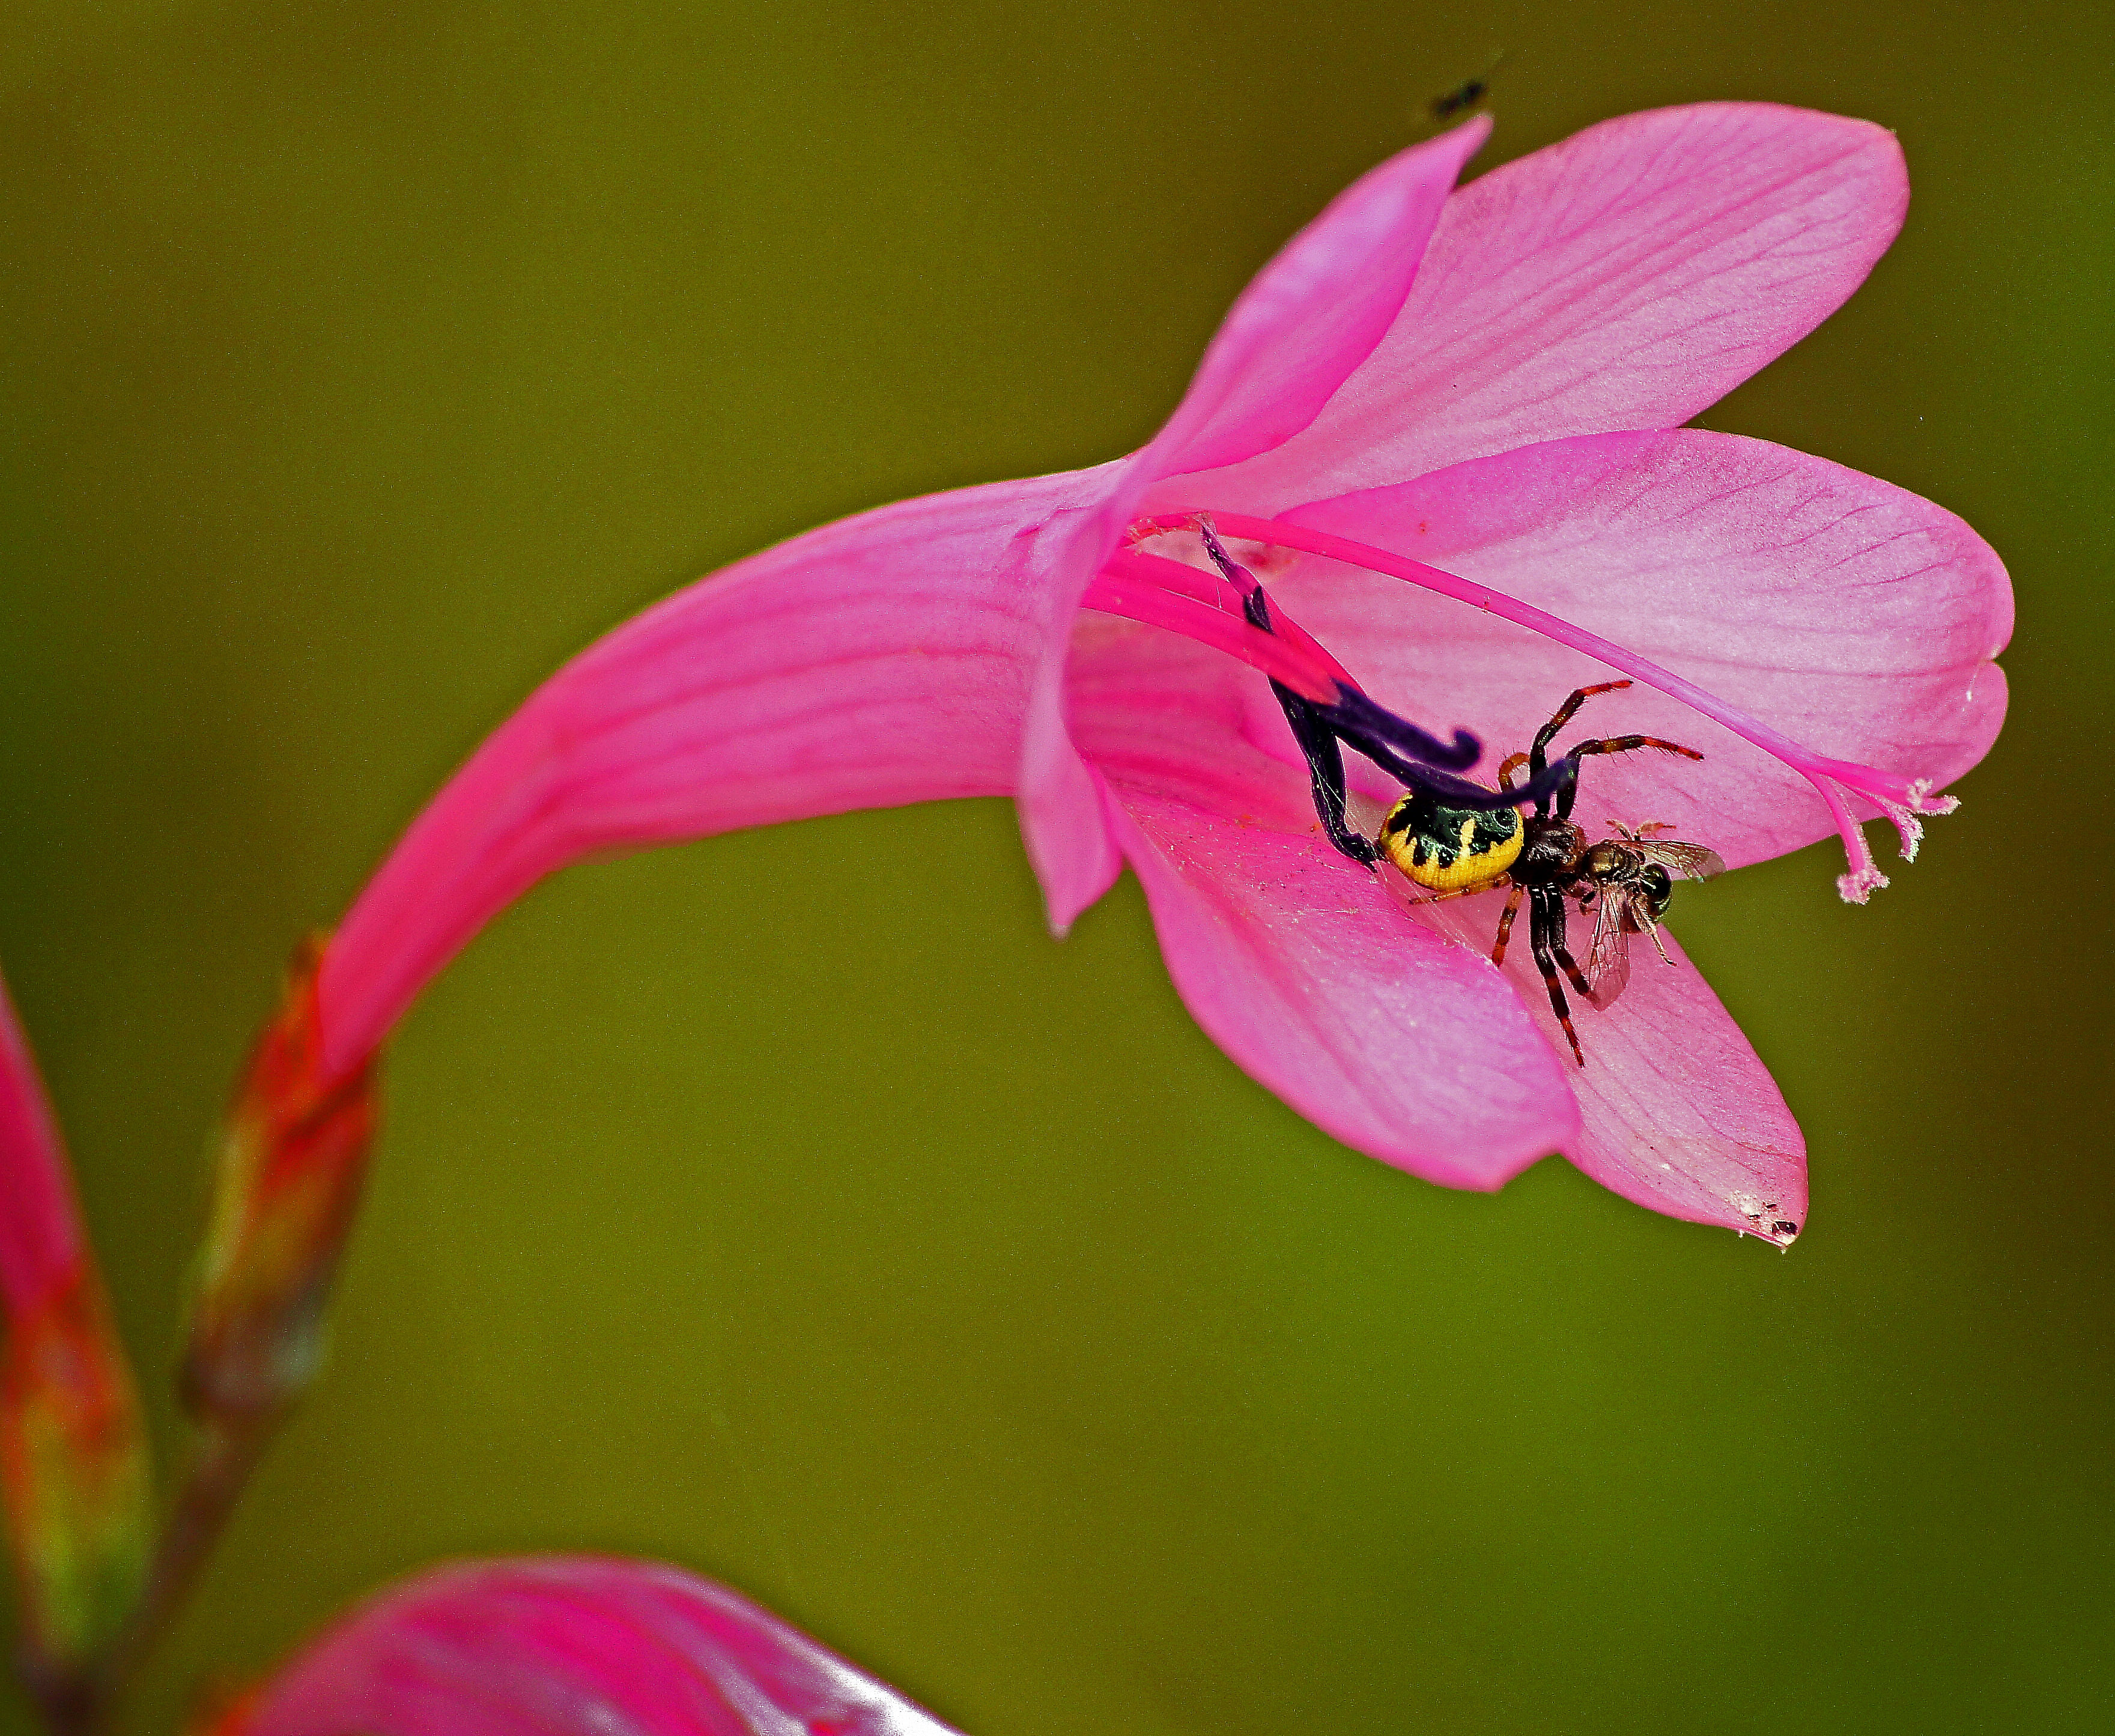
nature, blossom, plant, photography, leaf, flower, petal, pollen, insect, macro, botany, pink, flora, invertebrate, wildflower, flowers, close up, animals, naturaleza, flores, nectar, ggl1, animales, sonya55, macro photography, flowering plant, plant stem, land plant